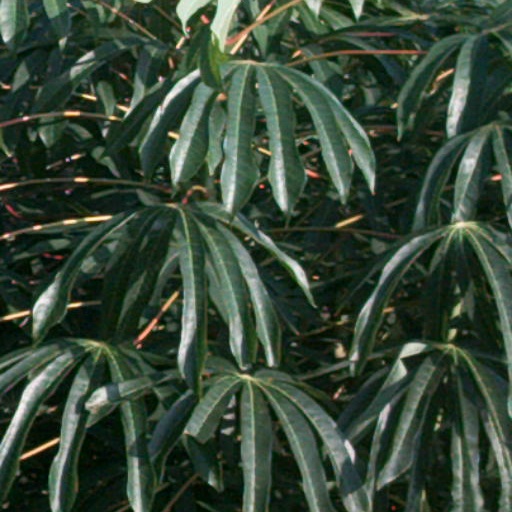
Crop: cassava